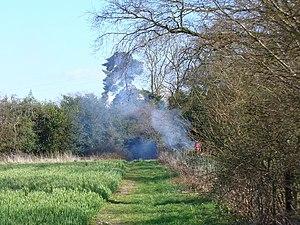
Les résidus verts ou déchets verts sont des déchets biodégradables issus des restes de végétaux ligno-cellulosiques provenant de la taille et de l'entretien des espaces verts publics et privés, et des cimetières... ou encore de l'élagage des haies et arbres d'alignement.
Les particules en suspension en Europe concerne l'impact des particules en suspension présentes en Europe.